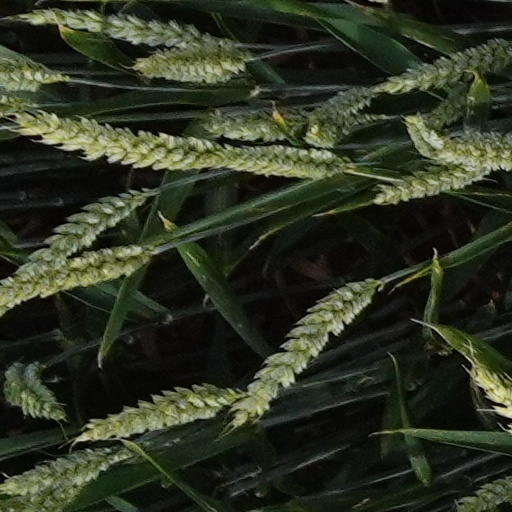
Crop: wheat